Lake Altaussee

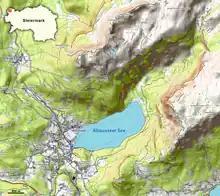
Topographic map of the Altaussee Lake.

Lake Altaussee is a component of the Northern Limestone Alps, which lies on the southwestern edge of the Totengebirge cover (Tirolic period), characterized by its abundance of Mesozoic limestones and dolomites from the Triassic and Jurassic periods. Within the western part of the Totes Gebirge, lies the Schönberg group, which is geologically distinct from the Priel group due to a deep incursion furrow. The Wildensee line is a geological structure that stretches from Lake Altaussee, traverses the Hochklapfsattel, extends to Wildensandee Lake, and continues over the Rinnerboden to Offensee Lake. The base of the Loser mountain is composed predominantly of Dachstein limestone, while the Plattenkogel showcases Pedata limestone or dolomite formations, both originating from the Triassic period. The Trisselwand and Tressenstein areas exhibit the presence of Oberalmer Formation and Tressensteinkalk, which formed during the Jurassic period. Scattered around the lake, one can observe remnants of terminal and lateral moraines, offering glimpses into the region's glacial history and the shaping of its surrounding landscape.